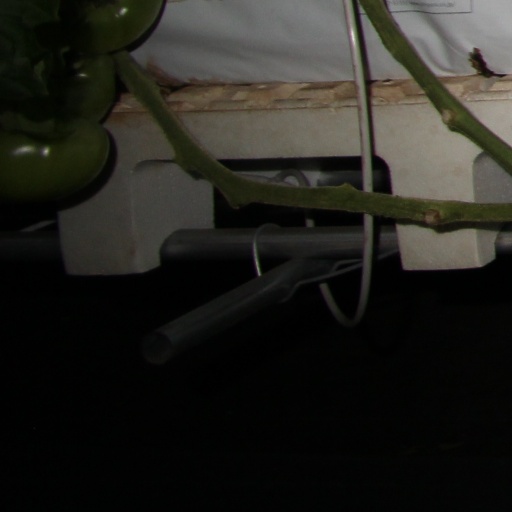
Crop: tomato